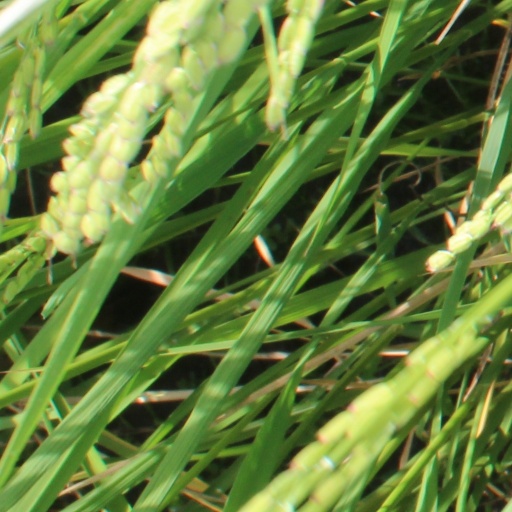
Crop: rice